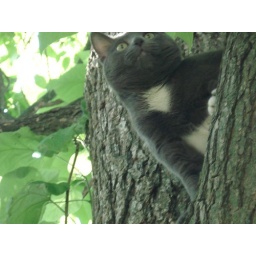
cat in tree 025